Controversy over arrests in Tamil Nadu about construction of flyovers

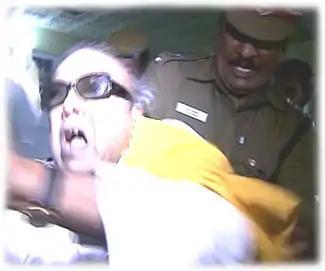
Karunanidhi being arrested in 2001

On 30 June 2001, M. Karunanidhi, the former chief minister of Tamil Nadu was arrested along with the , Murasoli Maran, and the minister of environment and forests, T. R. Baalu. This event marked the first incident in the history of independent India in which ministers of the Republic of India were arrested. The incident began when the seventy-eight-year-old former chief minister was forcibly taken from his residence located in Gopalapuram, Chennai. Within hours, the images of the arrest were broadcast on Sun TV and other network stations. Footage shown on Jaya TV shows him continuously resisting arrest.